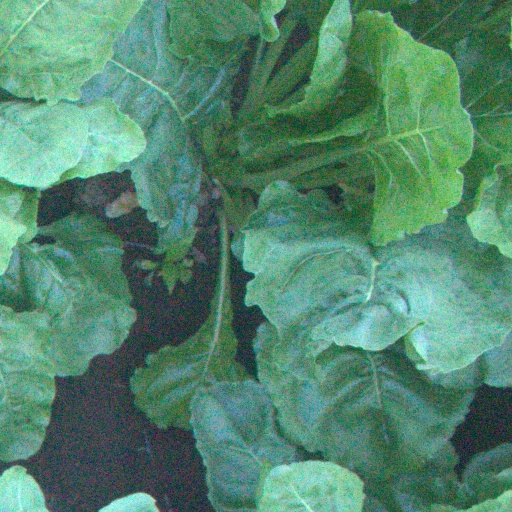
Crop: sugar beet